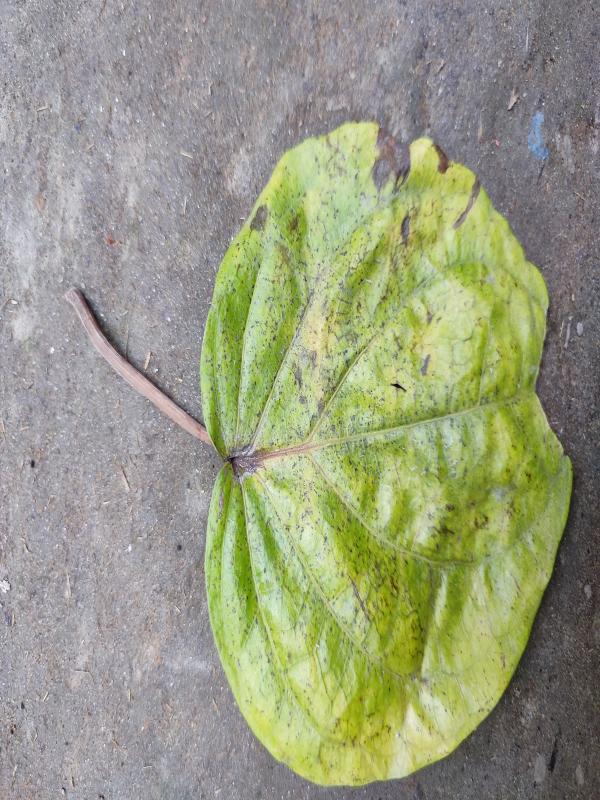
Label: Dried_Leaf